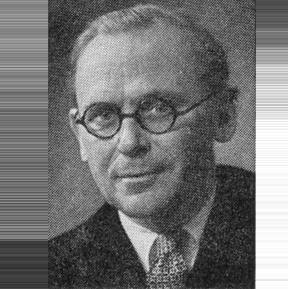
Age: 50